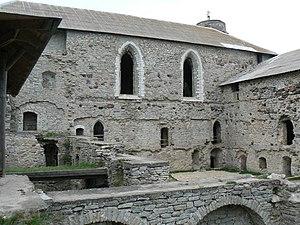
L'abbaye de Padise est une ancienne abbaye cistercienne, située à Padise, village de la province d'Harju en Estonie. C'est aujourd'hui un musée.
Padise est un village situé dans la région d'Harju, au nord-ouest de l'Estonie.
Le soulèvement de la nuit de la Saint-George en 1343–1345 est une tentative infructueuse de la population estonienne indigène du duché d'Estonie, de l'évêché d'Ösel-Wiek, et des territoires insulaires de l'État monastique des chevaliers teutoniques pour se débarrasser des dirigeants et des propriétaires danois et allemands, qui avaient conquis le pays au XIIIᵉ siècle pendant la croisade de Livonie, et d'éradiquer la religion chrétienne.
Cet article traite des religions ou phénomènes religieux, passés et présents, des populations sur le territoire de l'actuelle Estonie.